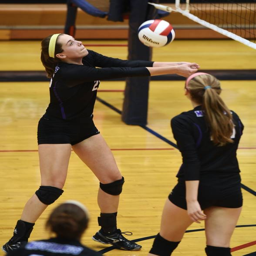
person digs the ball in front of the net during tuesday 's match against secondary school .